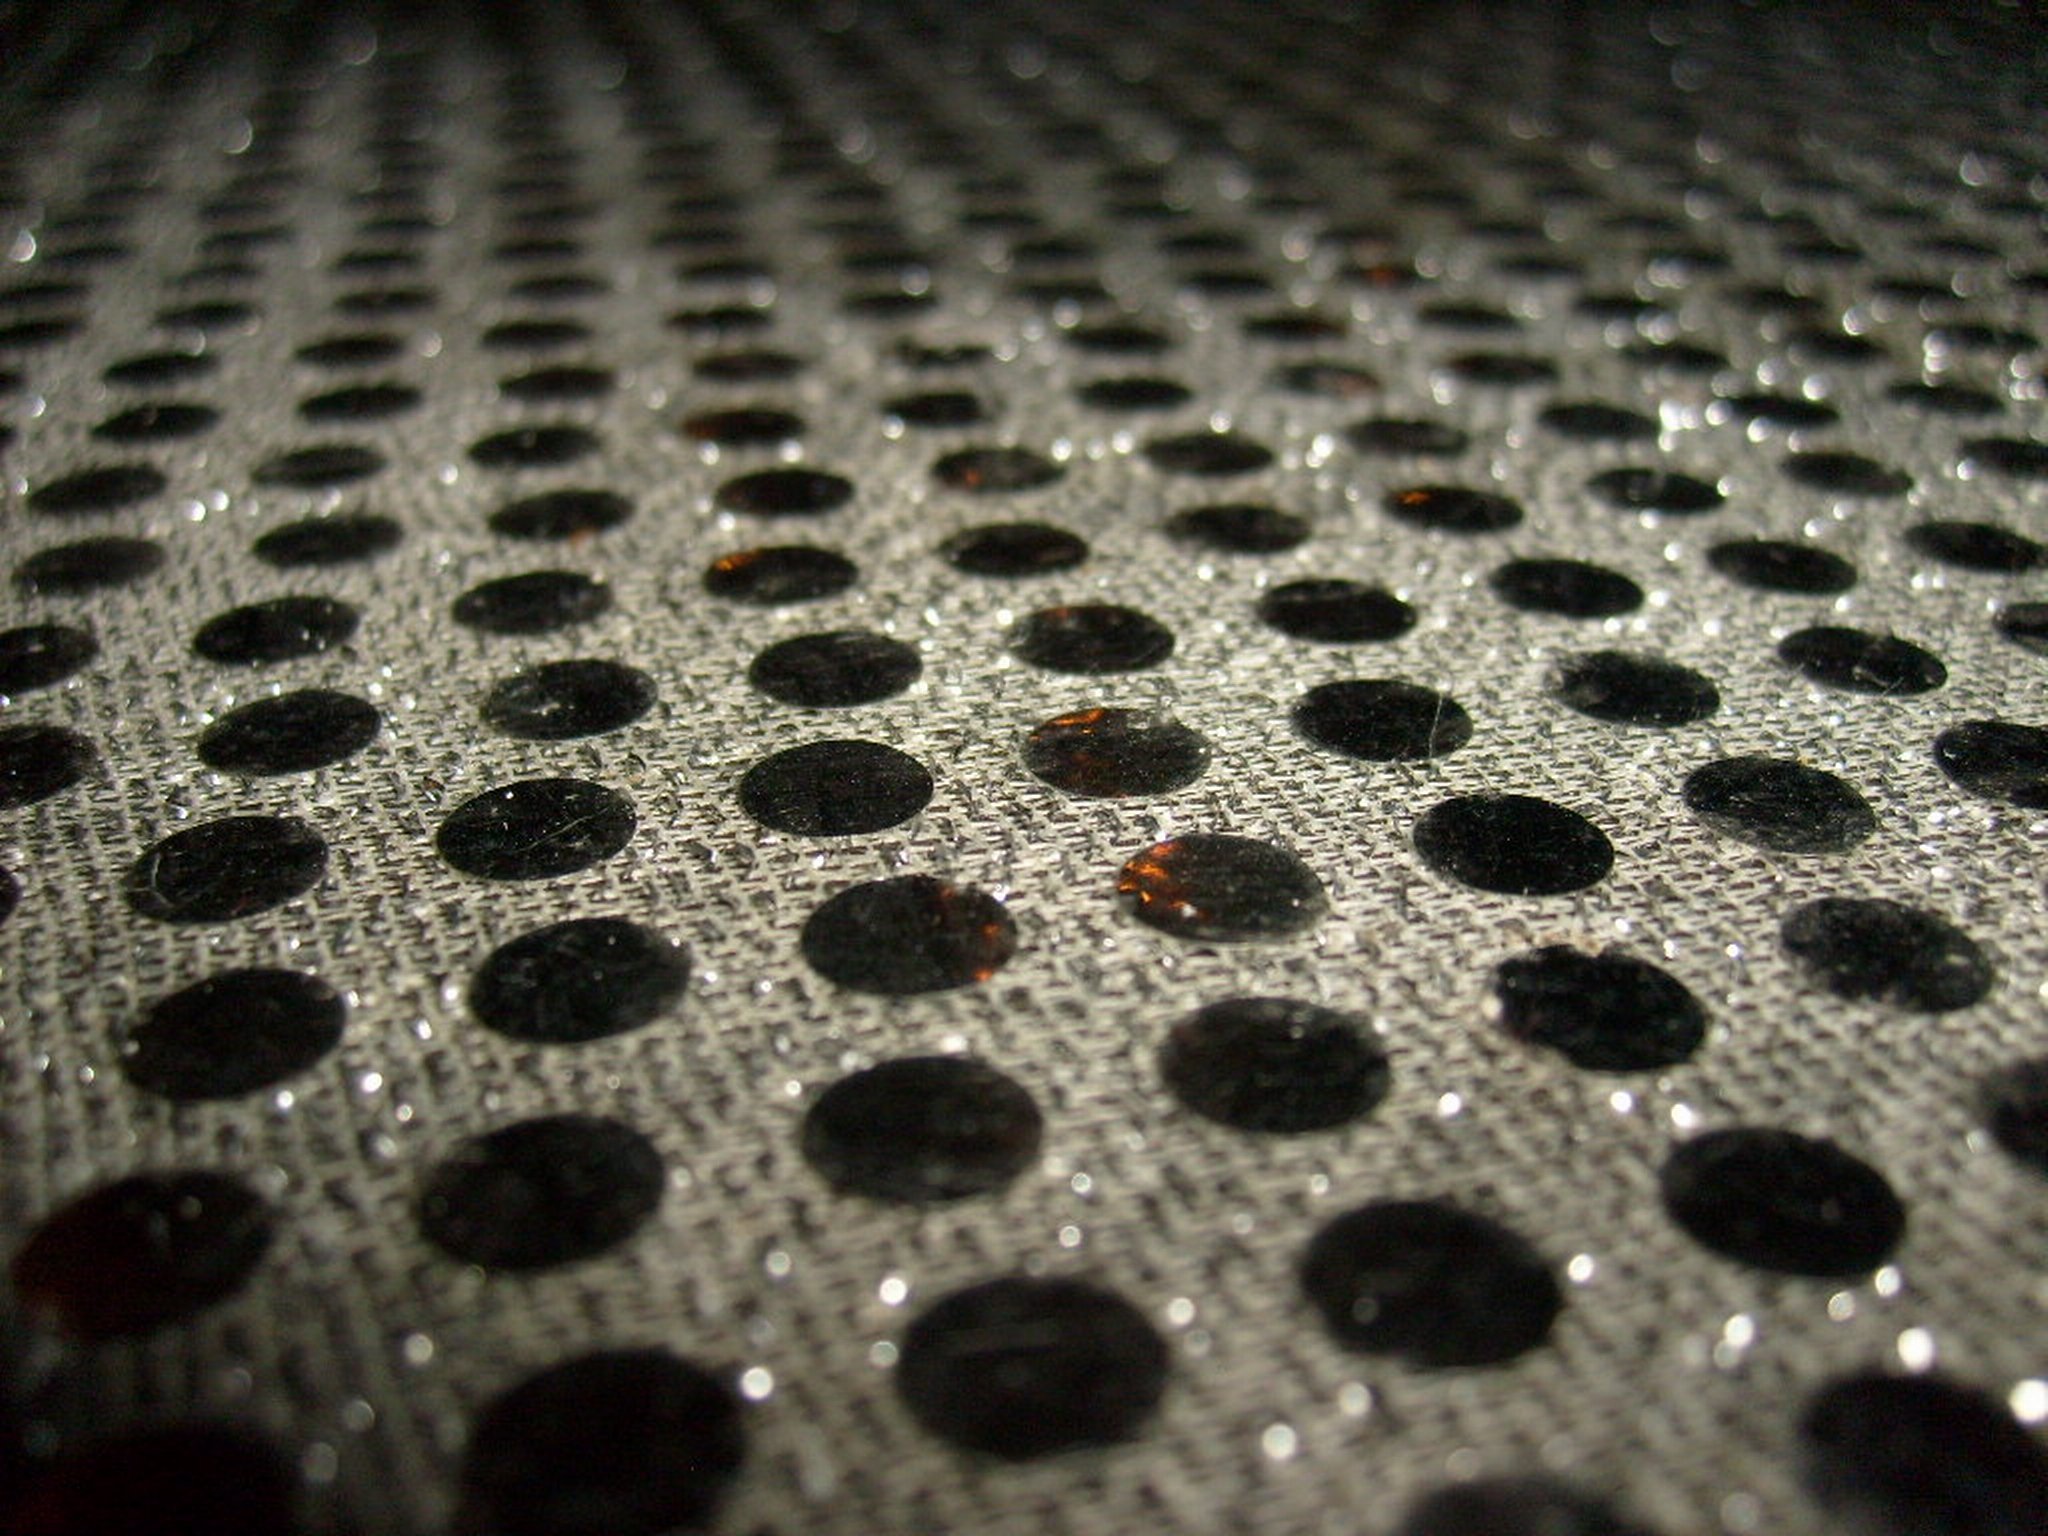
texture, floor, perspective, pattern, line, metal, black, monochrome, material, circle, close up, textile, design, rows, mesh, circles, dots, shape, holes, macro photography, flooring